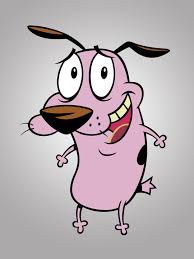
Portrait style: Cartoon Portrait